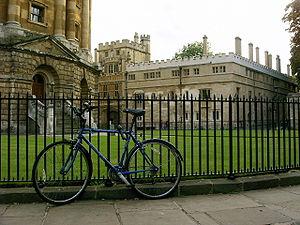
Oxford est une ville britannique située à 90 km au nord-ouest de Londres. Elle est le centre administratif du comté de l'Oxfordshire dans l'Angleterre du Sud-Est, et en tant que ville régionale dessert une arrière pays s'étendant aux Cotswolds.